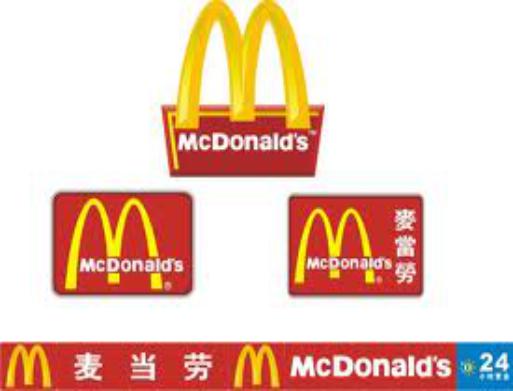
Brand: mcdonalds
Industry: Food